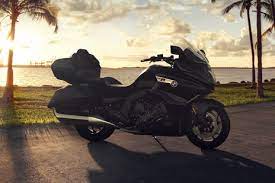
Vehicle type: Motorcycles